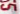
Number: 5